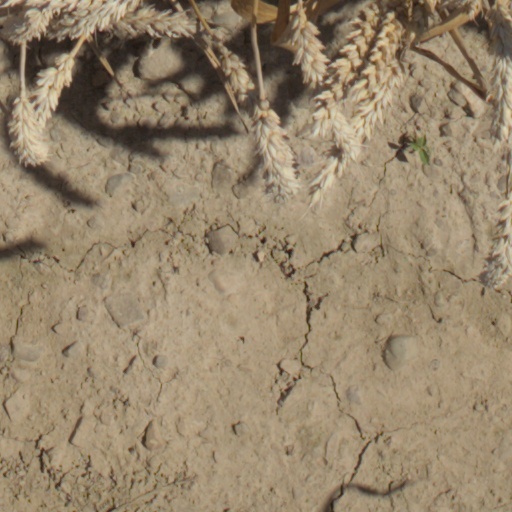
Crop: wheat